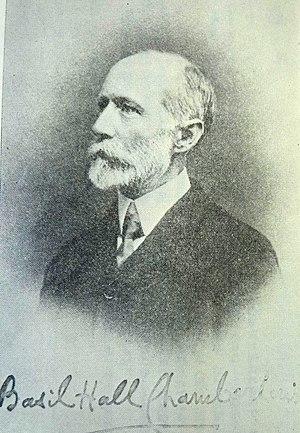
Basil Hall Chamberlain est un écrivain britannique qui fut conseiller étranger au Japon pendant l'ère Meiji. Professeur à l'université impériale de Tokyo, il est l'un des premiers japonologues actifs au Japon durant la fin du XIXᵉ siècle. Il a publié quelques-unes des premières traductions de haikus en anglais. Il est peut-être le plus reconnu pour son encyclopédie en un volume Things Japanese, publiée en 1890, et qui fut rééditée plusieurs fois par la suite. Ses centres d'intérêt étaient variés et ses travaux comprennent même un ouvrage de poésie en français.